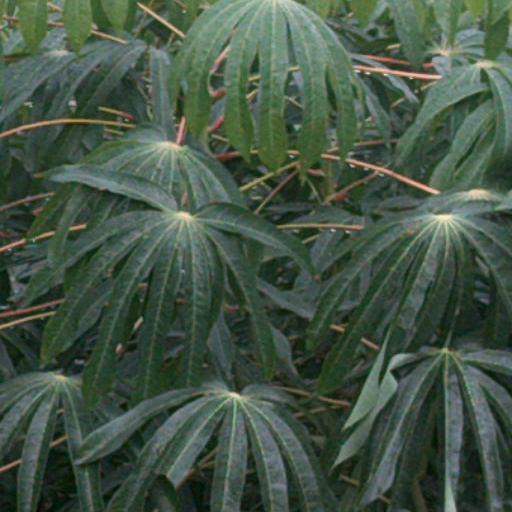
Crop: cassava